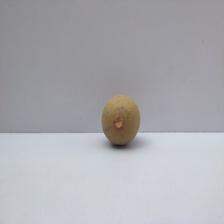
Size: Small